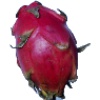
Label: red_pitahaya